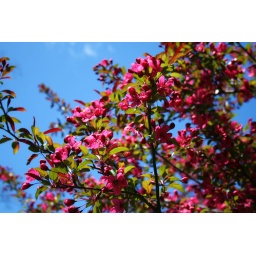
I love the contrast of the pink buds against the brilliant blue sky